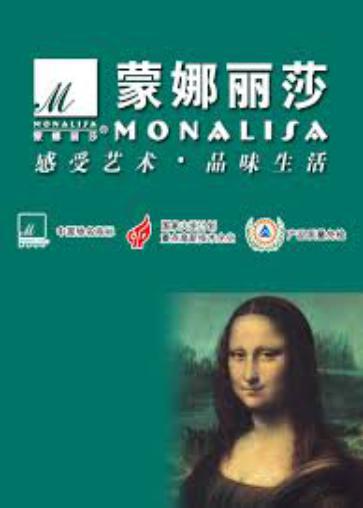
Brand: mona lisa-3
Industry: Necessities